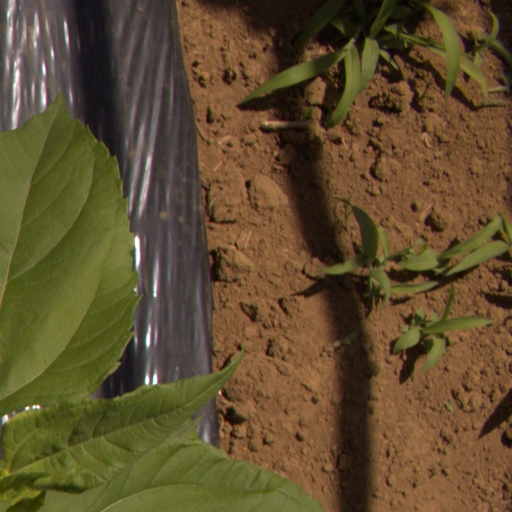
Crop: Jerusalem artichoke